Aso Caldera

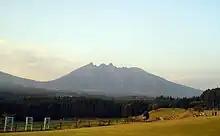
Nekodake, the most western Central cone within the Aso Caldera

Aso volcano has been active at intervals of approximately 10–20 years with the most active cone in recorded history being Nakadake located in the center of the caldera. It has been active since the sixth century. Eruptions occurred from November 2014 to May 2015, with two major phreatomagmatic eruptions on September 14, 2015, and October 8, 2016. Eruptive activity occurred on 20 October 2021.